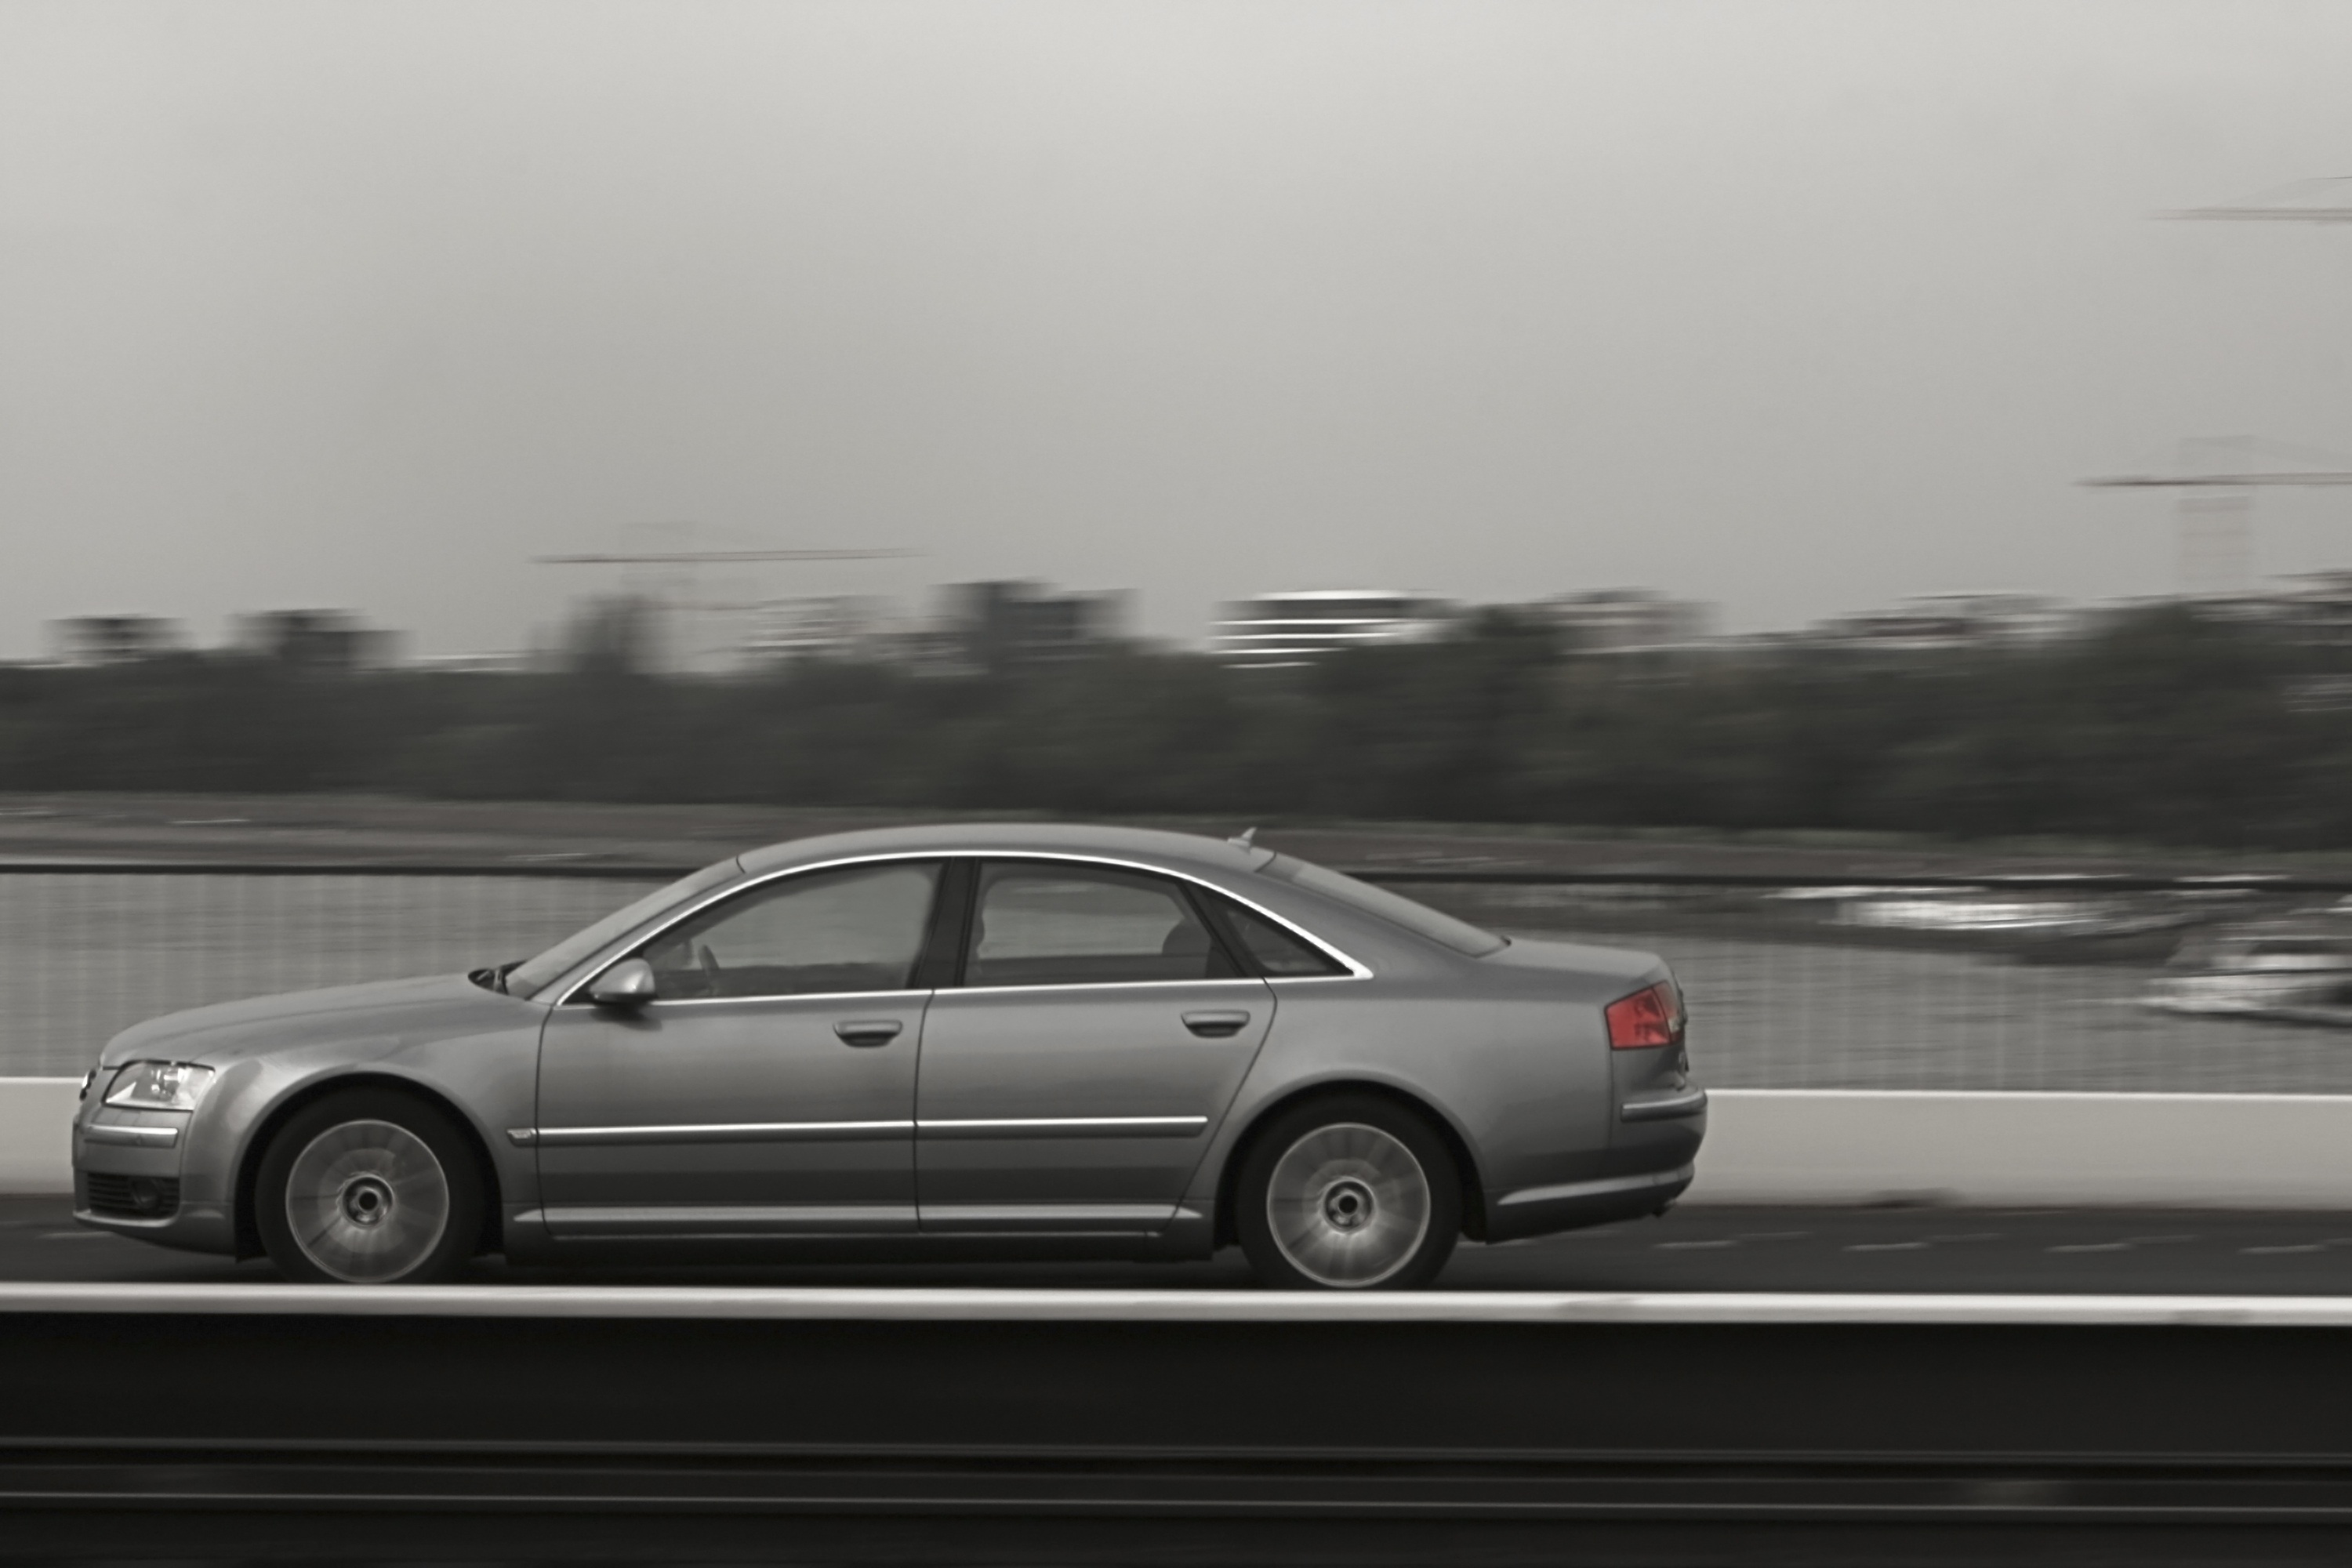
road, bridge, car, wheel, automobile, highway, driving, vehicle, auto, roadway, sedan, dynamic, audi, fast, pkw, dusseldorf, land vehicle, a8, automobile make, automotive exterior, automotive design, luxury vehicle, family car, audi s8, audi a8